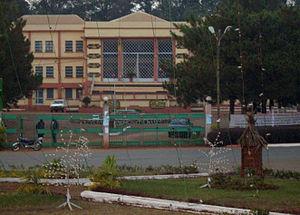
Bafoussam - Hôtel de ville - Carrefour
Bafoussam est une ville du Cameroun, le chef-lieu de la région de l'Ouest, le chef-lieu du département de la Mifi et l'un des trois arrondissements du département de la Mifi. Elle a été érigée en Communauté urbaine de Bafoussam en 2008. Située en pays Bamiléké, Bafoussam est à la fois ville et village du peuple du même nom.